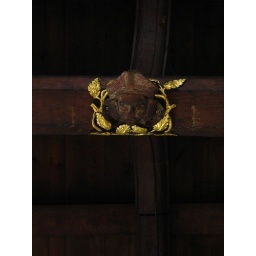
A roof boss in the north aisle. A wooden carving with a bishops hat and gold leaves surrounding him.